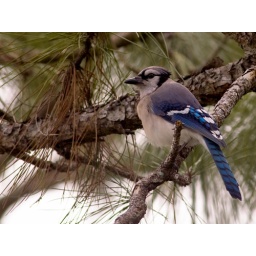
Blue Jay in a long leaf pine tree